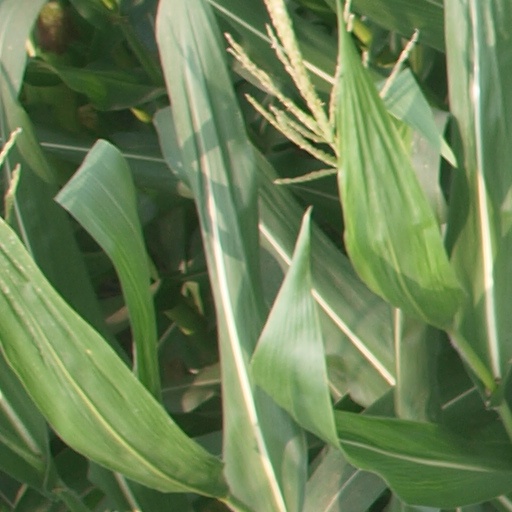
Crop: maize; corn